Gülnaz Büşranur Coşkun

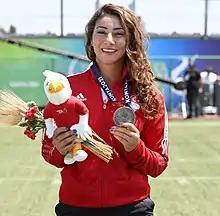

Gülnaz Büşranur Coşkun (born 25 August 1999) is a Turkish recurve archer.